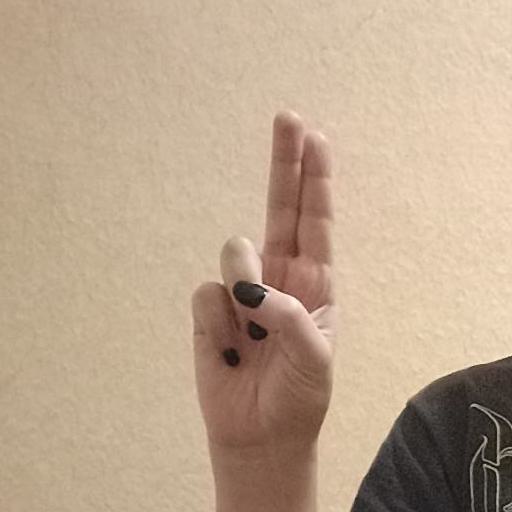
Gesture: two_up